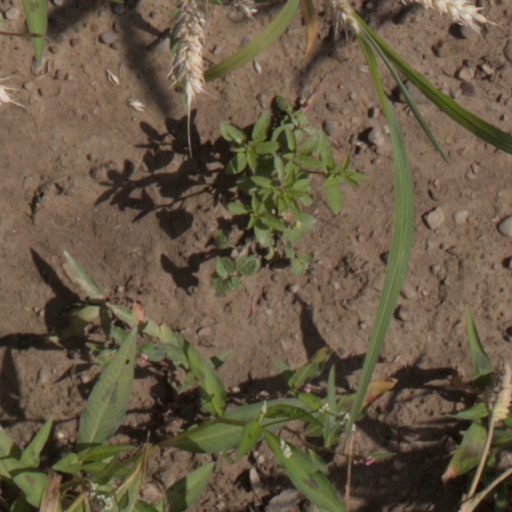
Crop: wheat